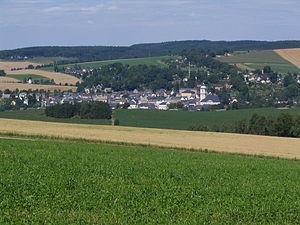
Lößnitz est une ville de Saxe, située dans l'arrondissement des Monts-Métallifères, dans le district de Chemnitz.